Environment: real
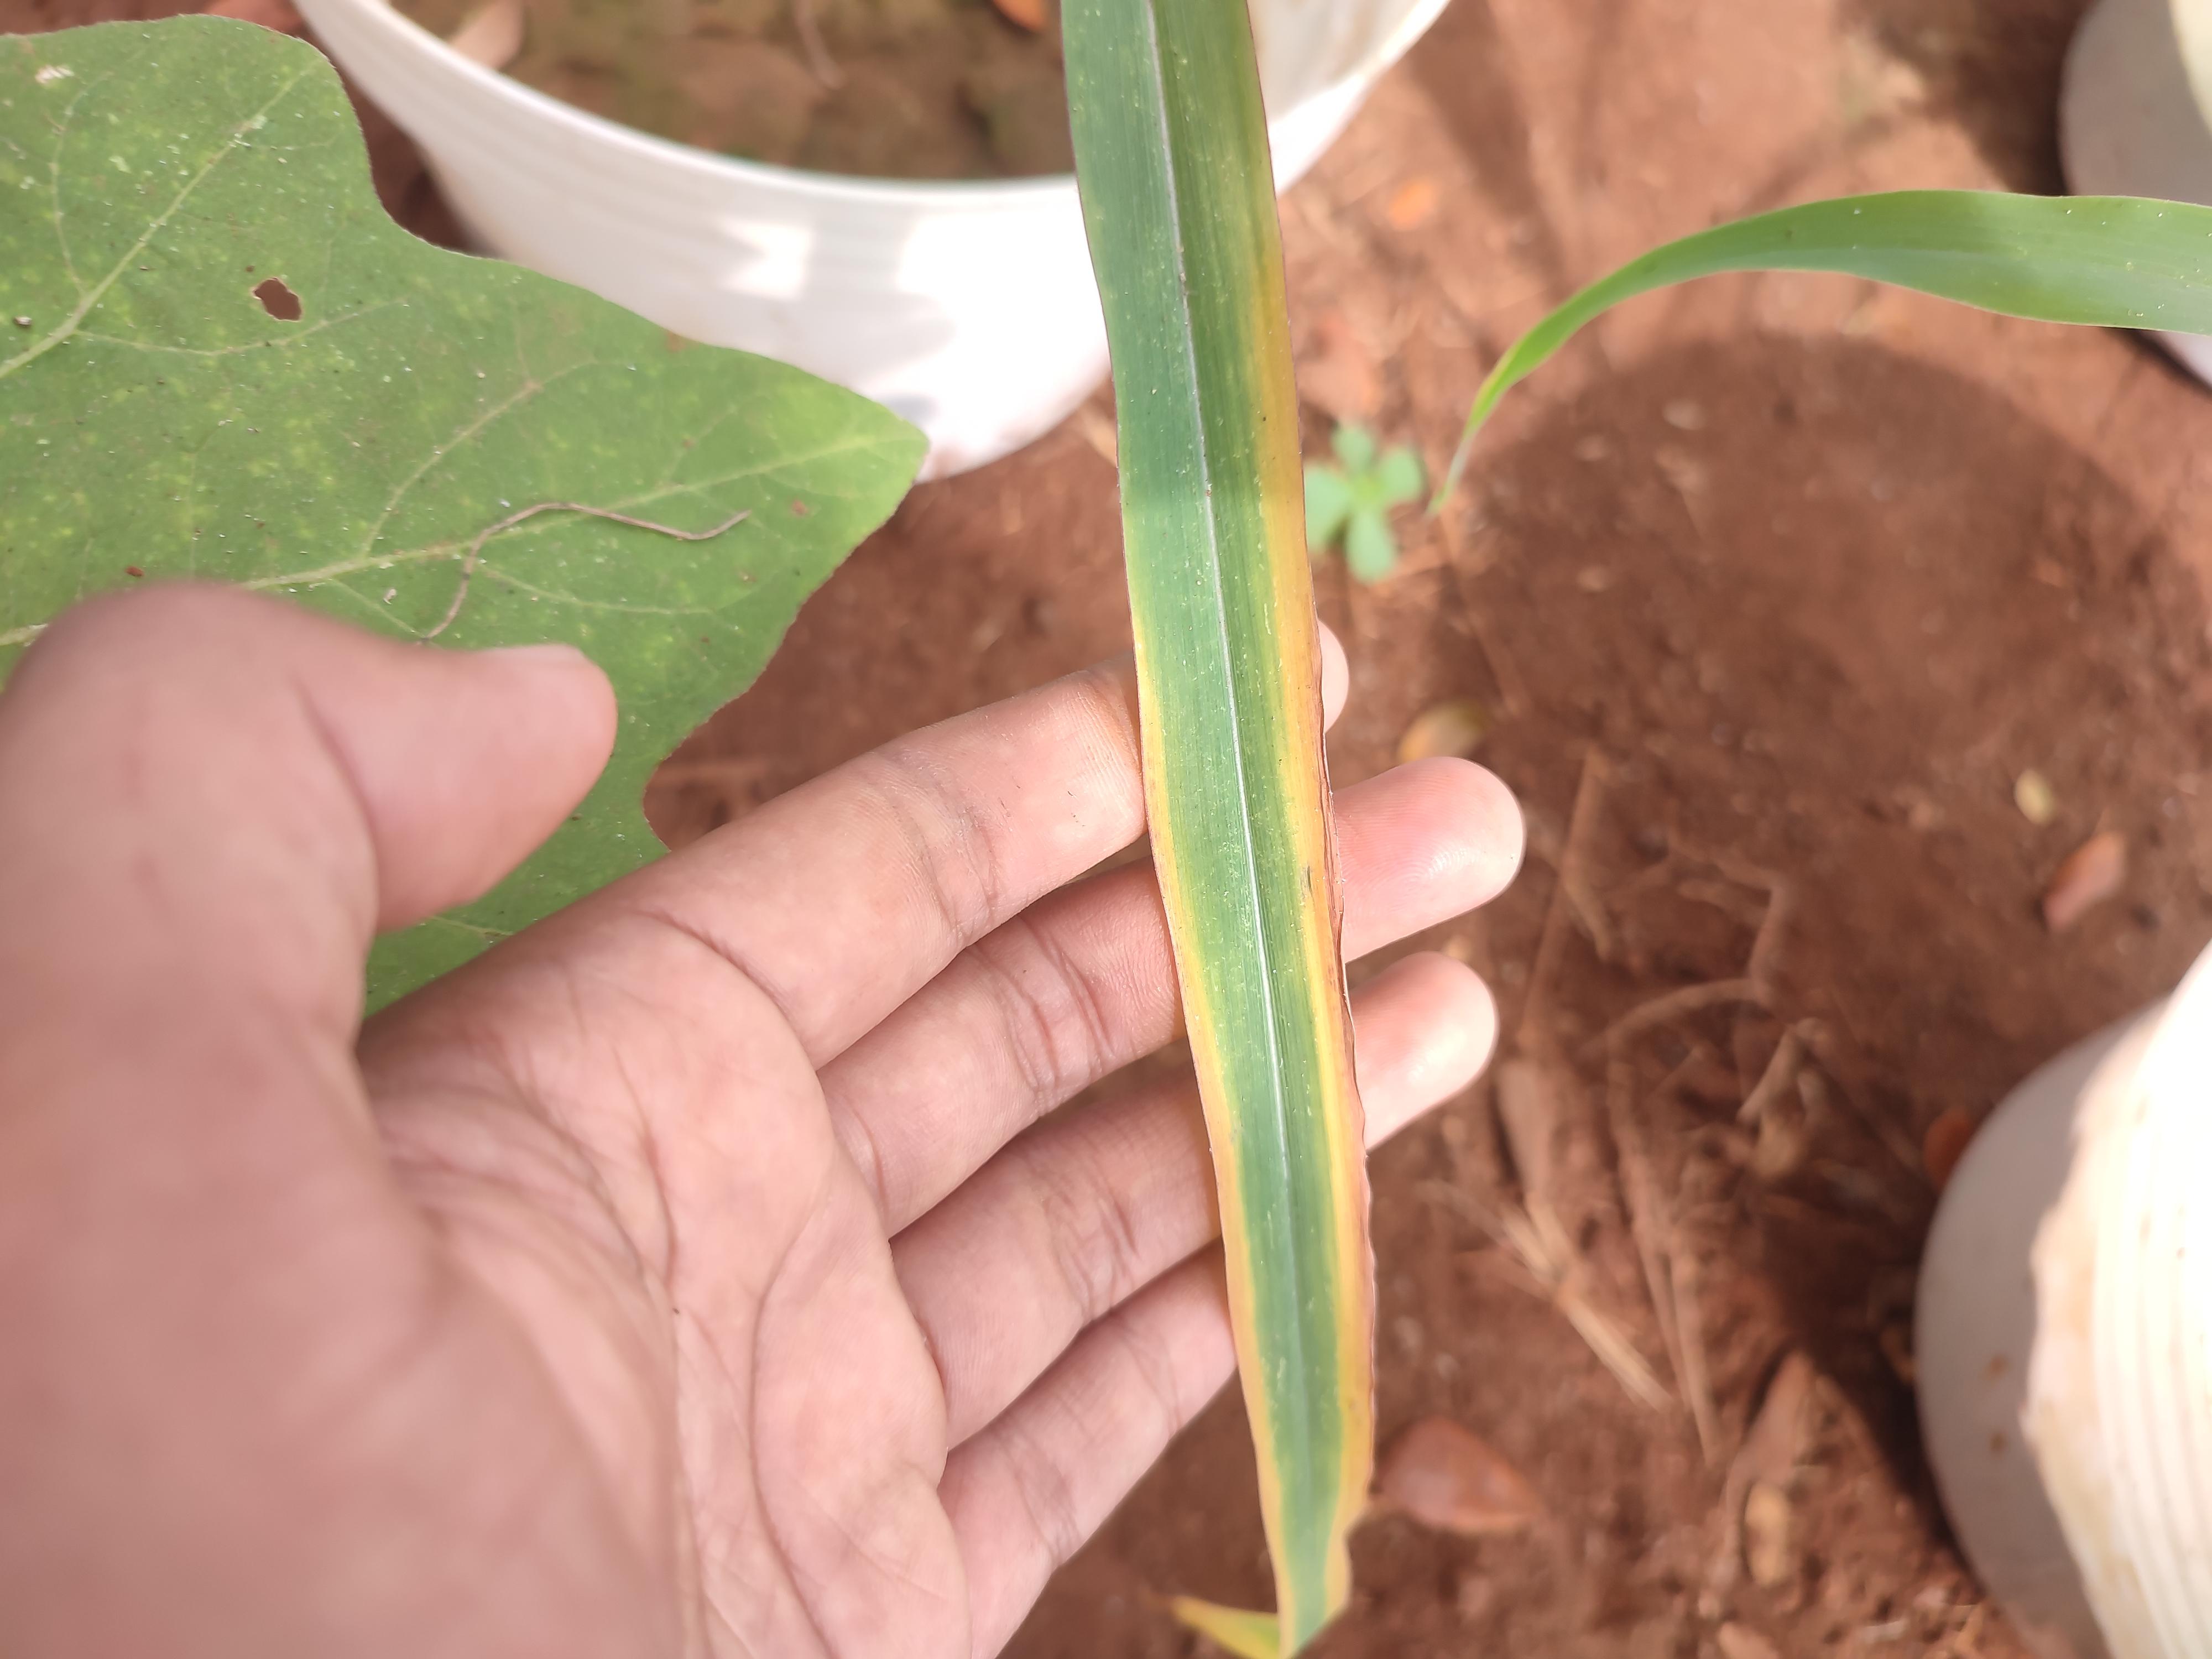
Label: potassium_deficiency